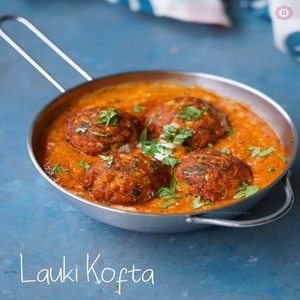
Dish: kofta